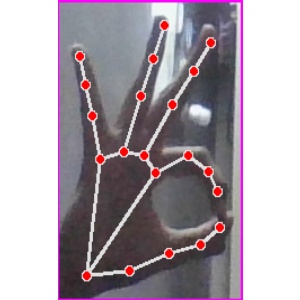
अक्षर: ण